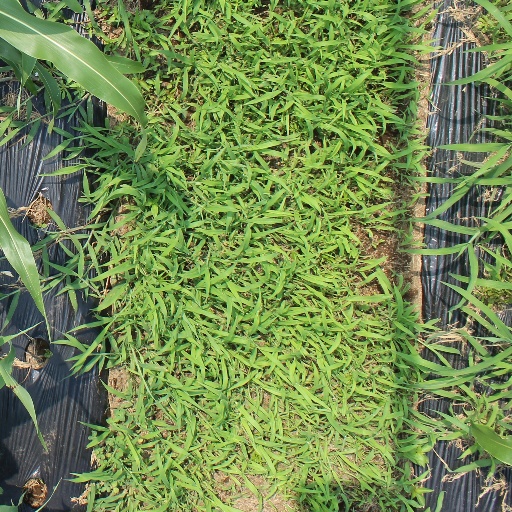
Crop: sorghum